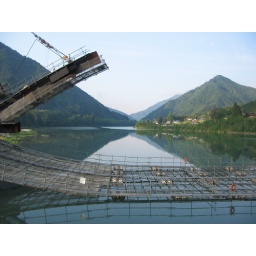
5am pic looking down the river (building bridge in foregd)